Vania Canvelli

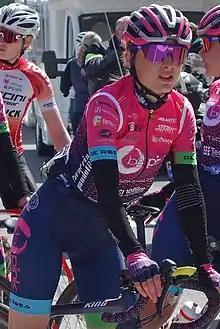
Canvelli at the 2021 Liège–Bastogne–Liège

Vania Canvelli (born 21 October 1997) is an Italian professional racing cyclist, who currently rides for UCI Women's Continental Team .